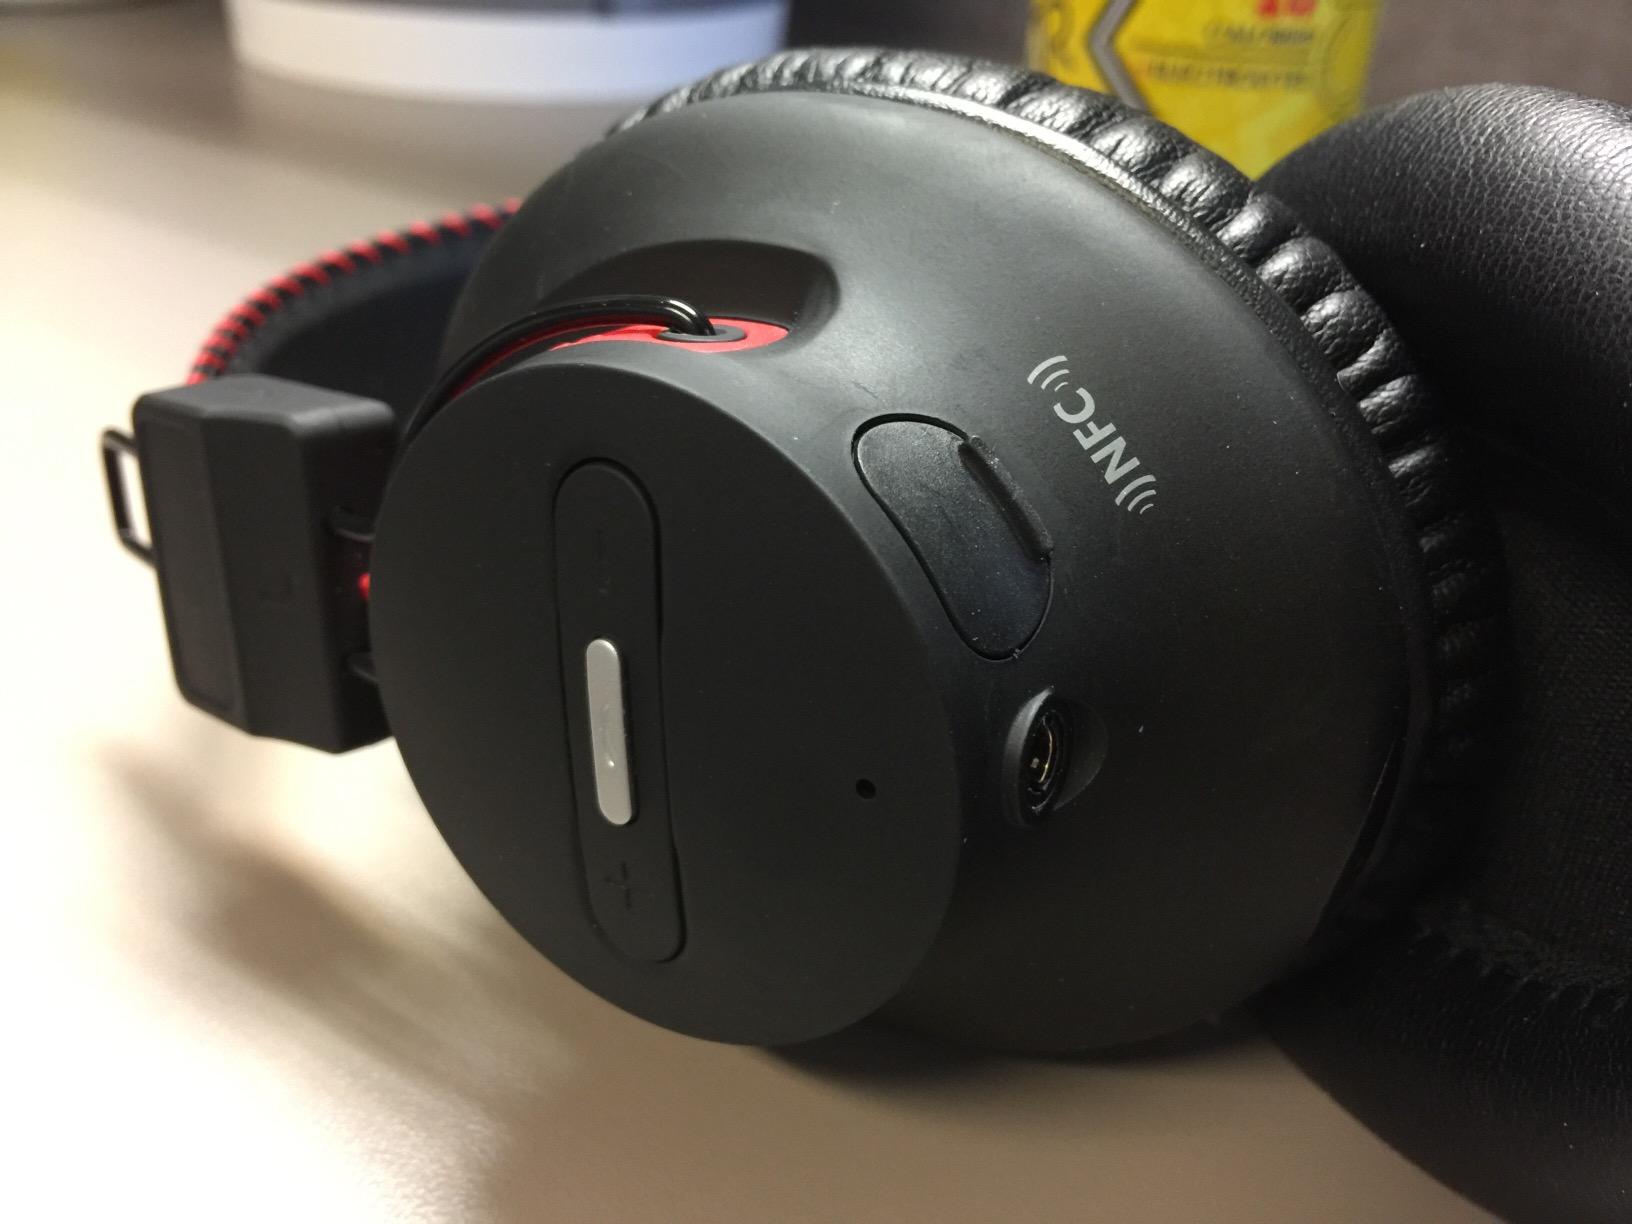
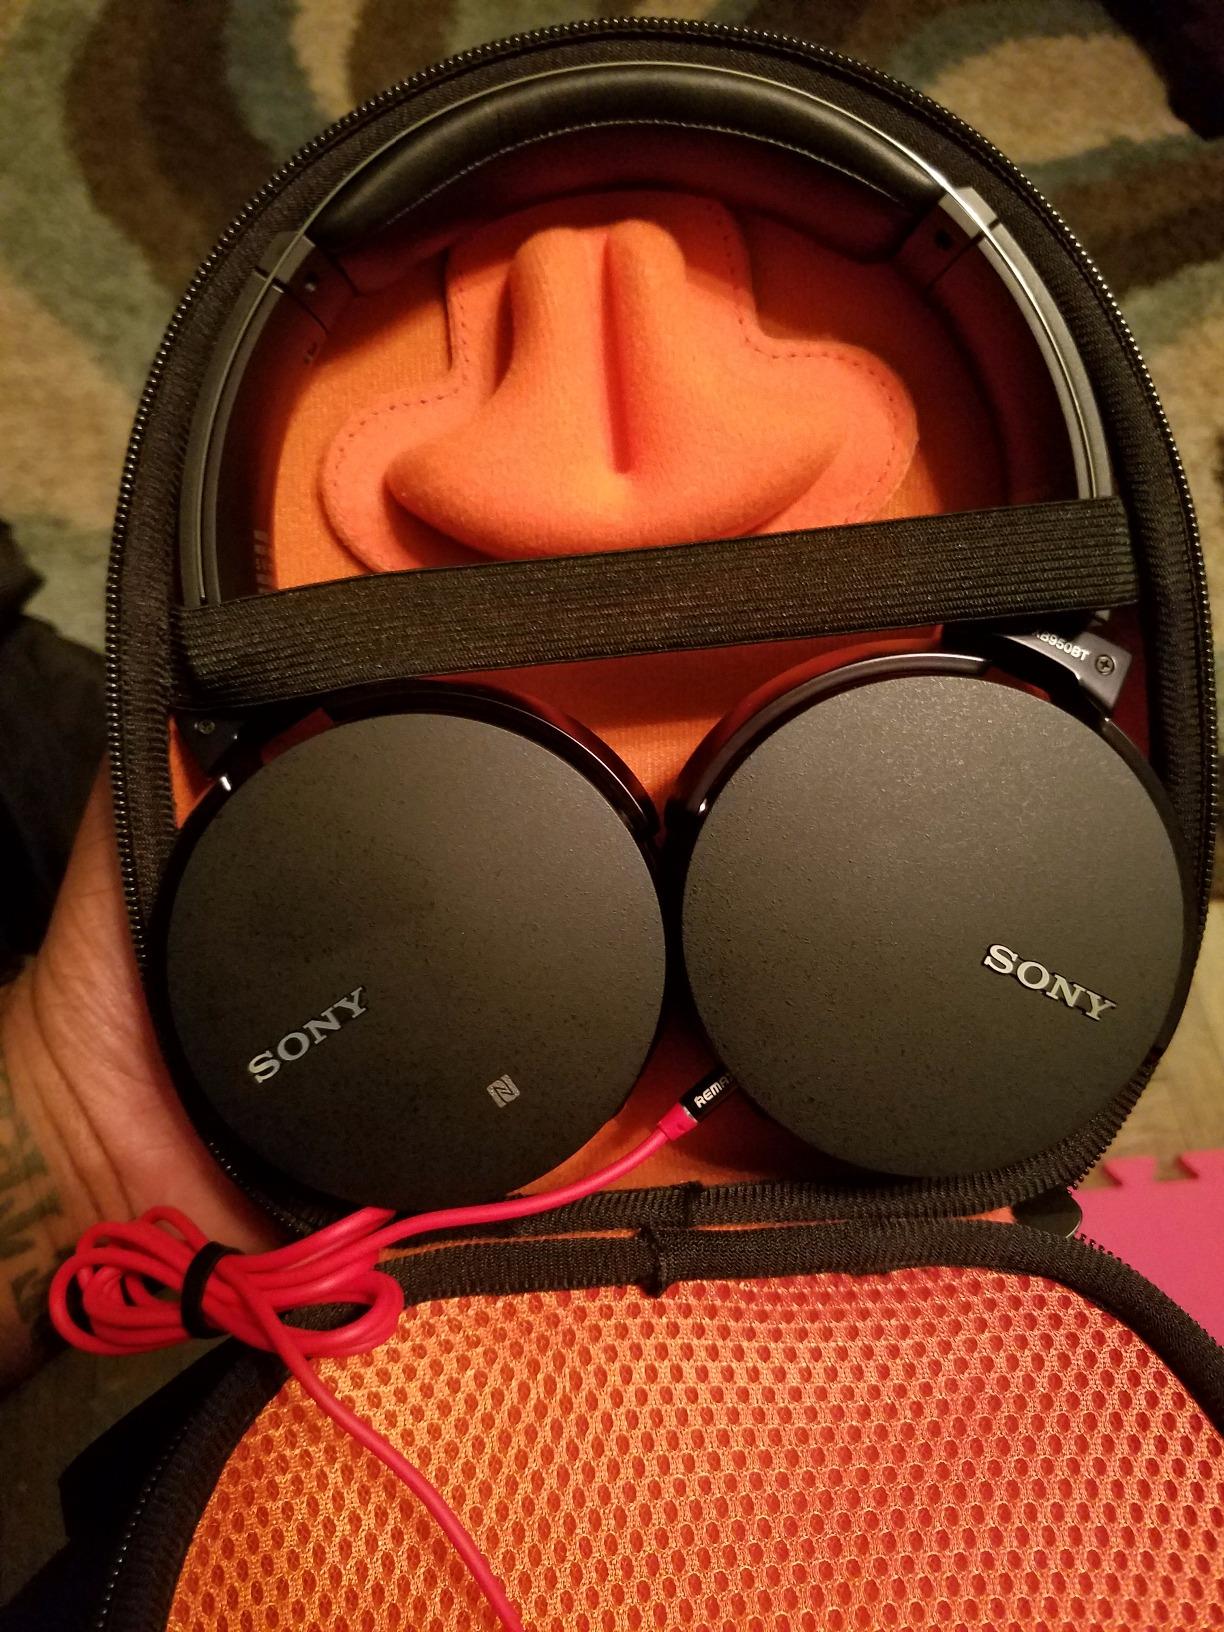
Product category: headphones
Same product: no